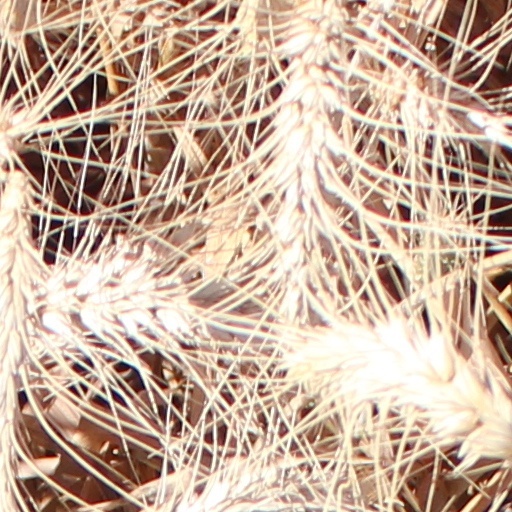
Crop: wheat